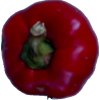
Label: red_pepper